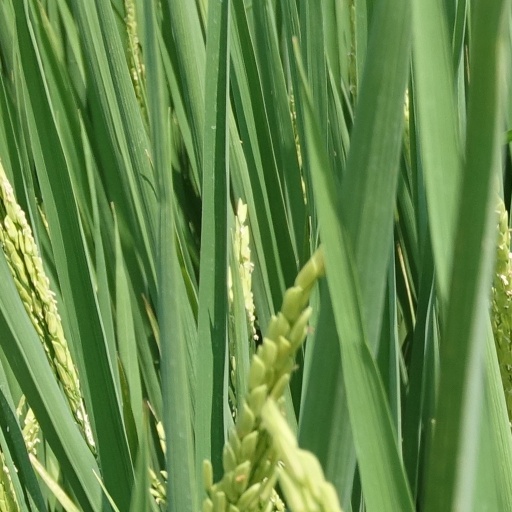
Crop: rice